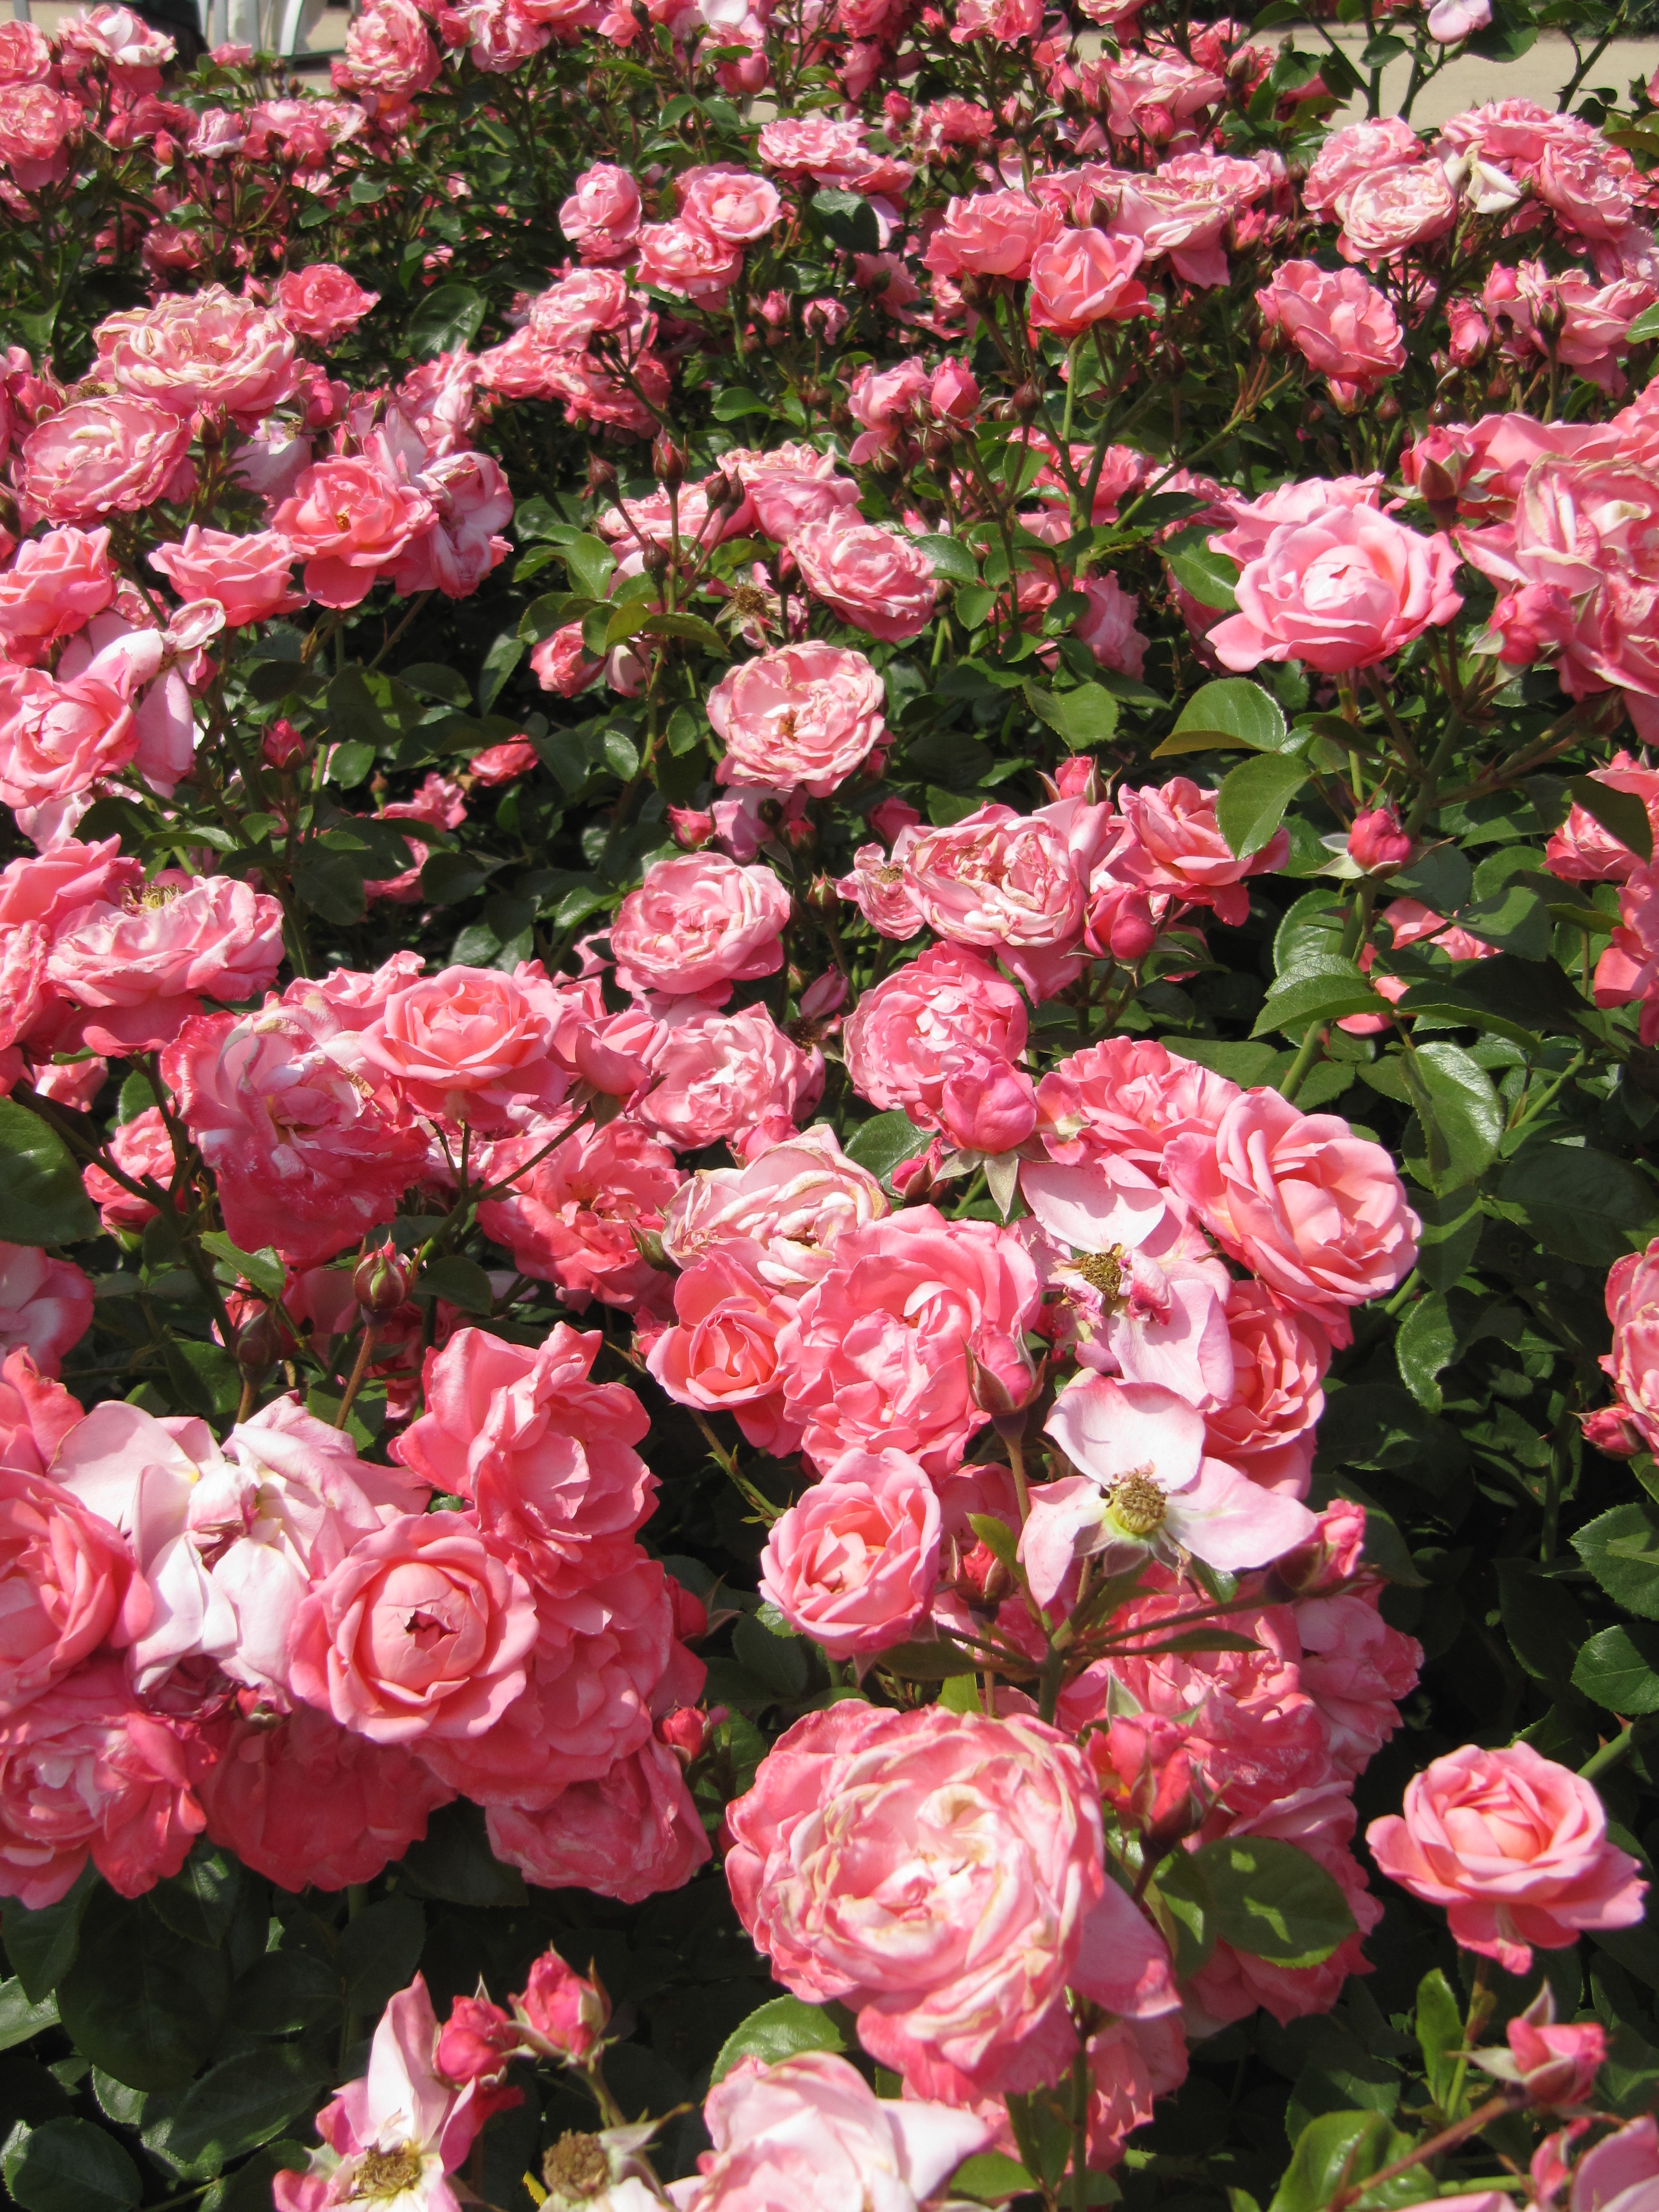
plant, flower, petal, rose, garden, pink, shrub, floribunda, rose bloom, flowering plant, garden roses, rose family, annual plant, land plant, rosa centifolia, rose order, rosa wichuraiana